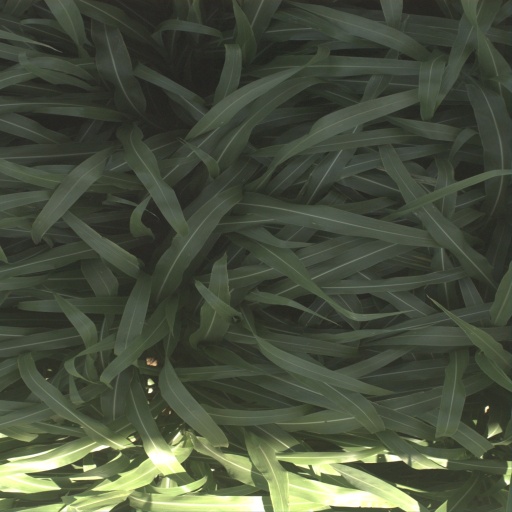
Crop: sorghum